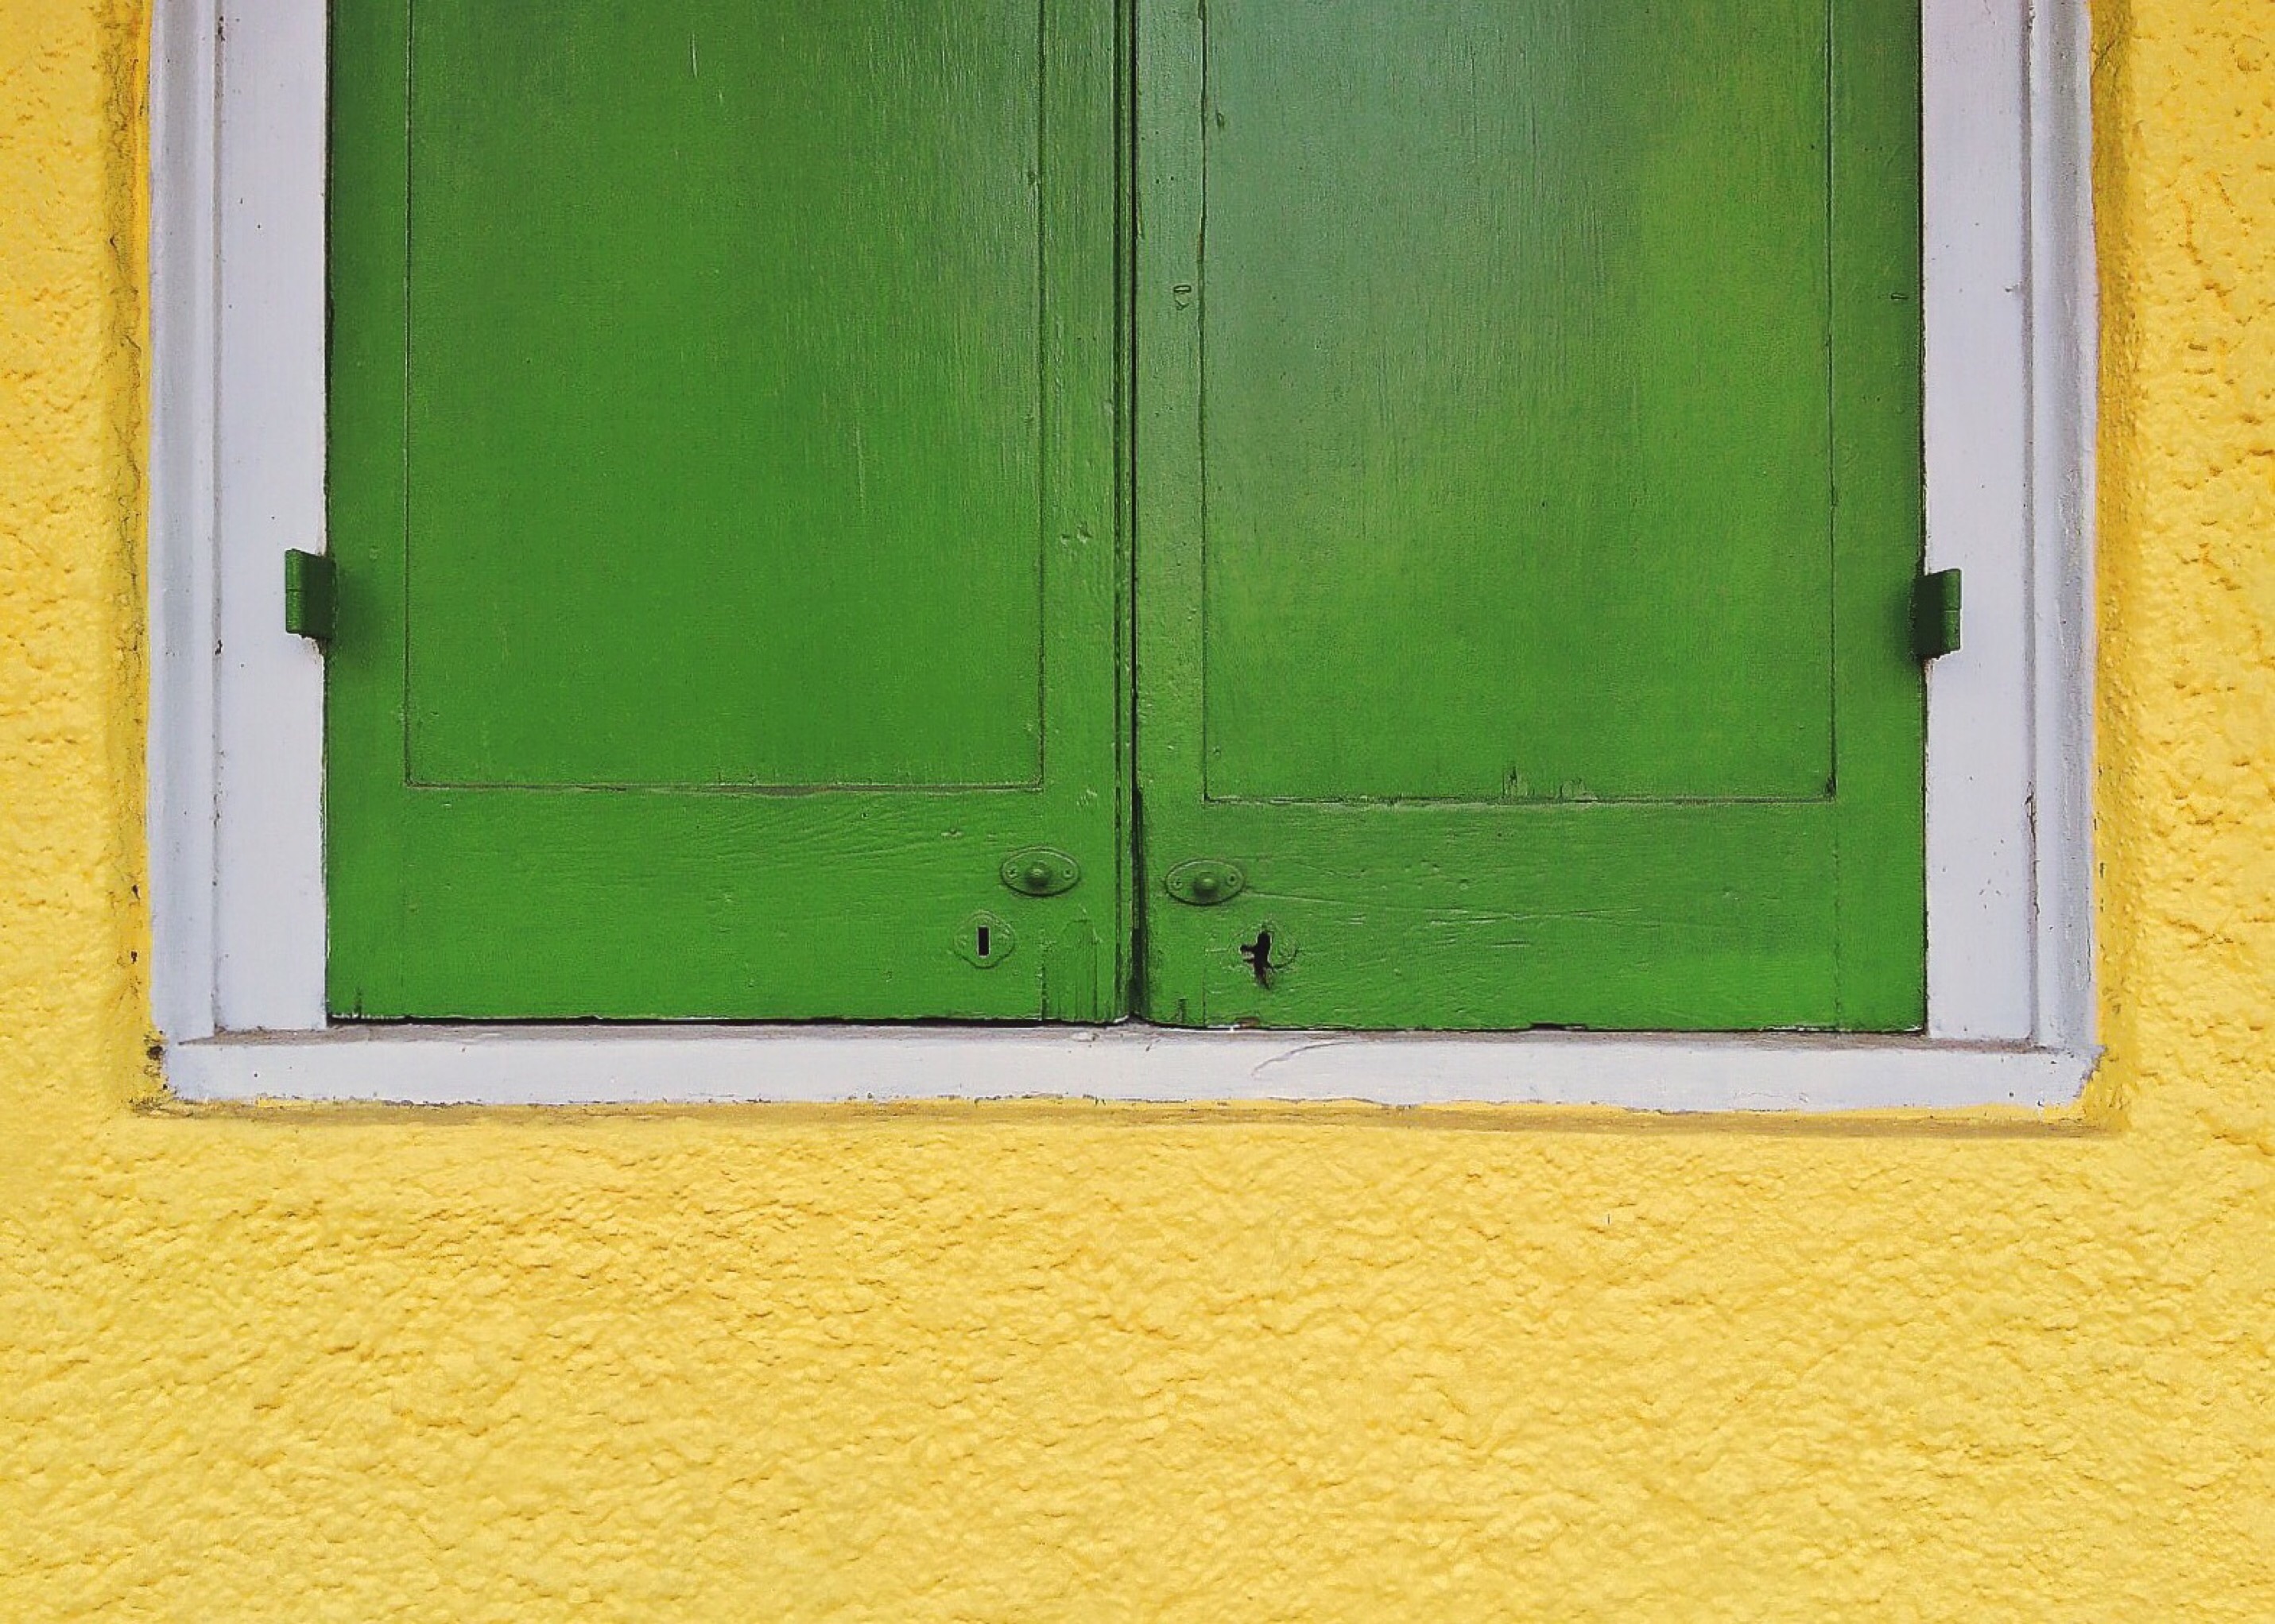
architecture, wood, floor, window, home, wall, green, color, exterior, yellow, door, shutter, interior design, picture frame, flooring, window covering, wood stain